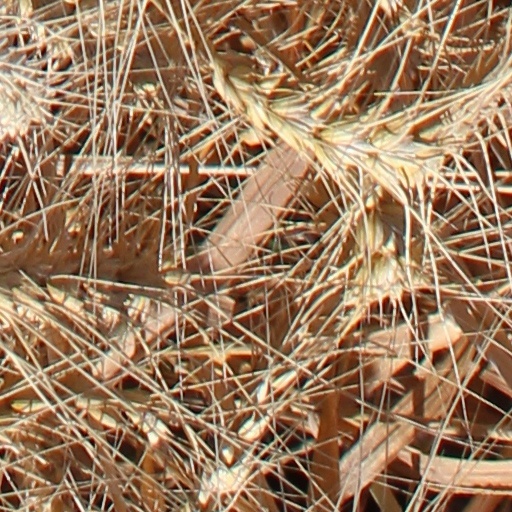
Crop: wheat